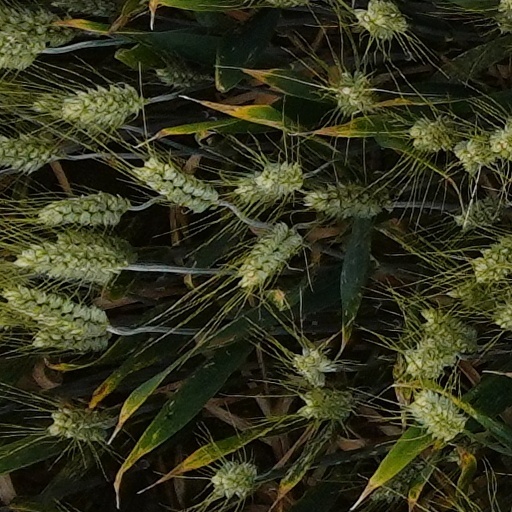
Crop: wheat